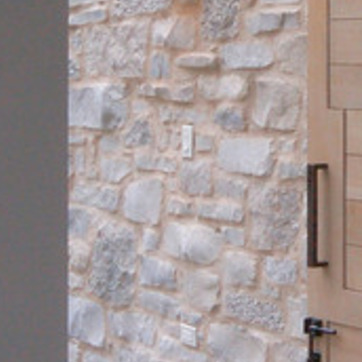
Material: stone